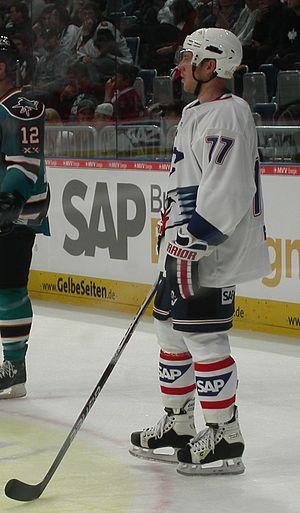
Nikolai Goc est un joueur de hockey sur glace allemand.